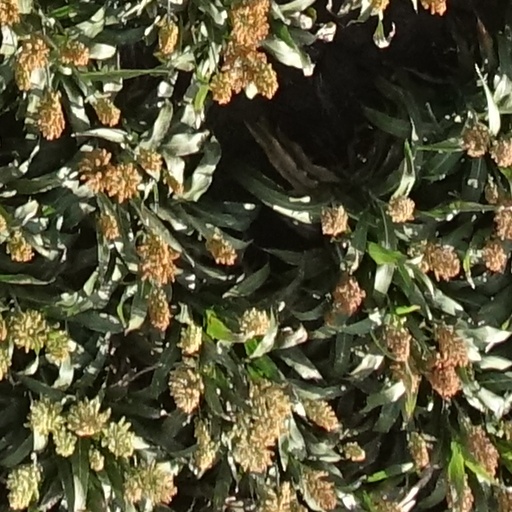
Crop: sorghum